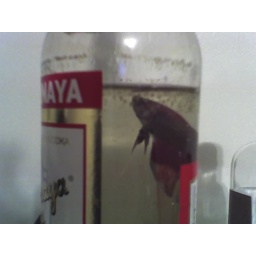
T's beta fish lives in an old bottle of vodka; he won it at a bar.